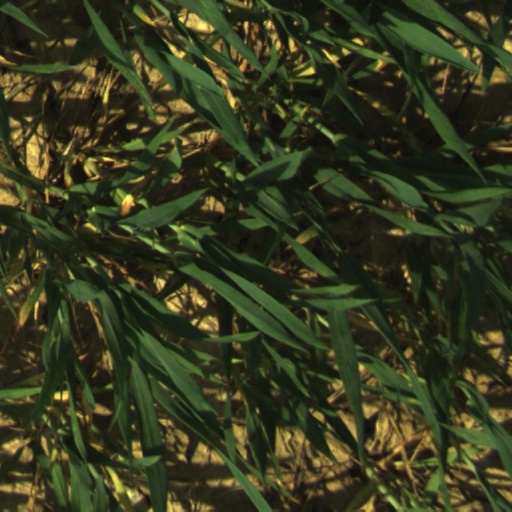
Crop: wheat